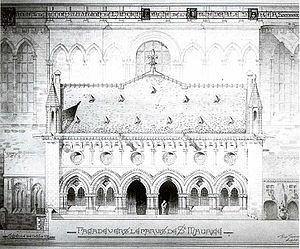
La cathédrale Saint-Maurice d'Angers, en France, est l'église cathédrale du diocèse d'Angers.